Filipinas, Ahora Mismo

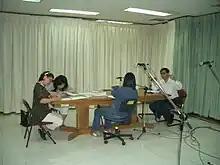
"Filipinas, Ahora Mismo" Season One presenters, with the original main host, José Ricardo Molina (far right). With him in the photo are Christine Cruz Rávago (far left), Camille Tan and Theresa José (back facing the camera).

Season One had fewer segments than subsequent seasons, and each section was given a longer airtime.